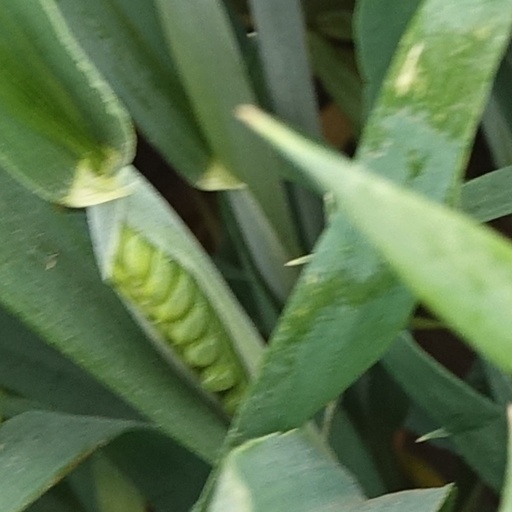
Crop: wheat